Bobby Pulido

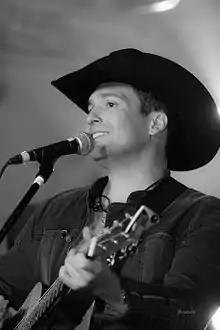
Bobby Pulido at The Laredo Coliseum in February 2016.

Pulido returned to recording music in 2010 and released "Dias de Ayer" in March. It earned Pulido a nomination for the Tejano Music Award for Male Vocalist of the Year; the first time since 2003. Two years later, he released "Lo Mio", his first album on Apodaca Records. In 2013, Pulido recorded with former Aventura vocalist Henry Santos on Santos' song "No Sé Vivir Sin Tí". Pulido returned to acting and guest starred as himself in two episodes of the telenovela "Noches Con Platanito" (2013–15). In 2014, he landed a regular, minor role as himself in the telenovela "Qué pobres tan ricos". In November 2015, Pulido released "No Es Como Tú", a track from his twelfth studio album, "Hoy". The album is Pulido's first as sole songwriter for any of his albums. Pulido told the Mexican newspaper "Publimentero" that "Hoy" will be released as a strategic plan to "help fight the war" on physical music consumption; he is against the digital age of downloading and music streaming in the popular market. The album was expected to be released only through Pulido's social networking sites to combat piracy. In a May 2016 concert, Pulido performed "Si No Te Hubiera Conocido", a song he recorded with Miguel Luna that was shelved and forgotten during his career. At the 2022 Latin Grammy Awards, Pulido won Best Tejano Album for his album, "Para Que Baile Mi Pueblo" (2021).